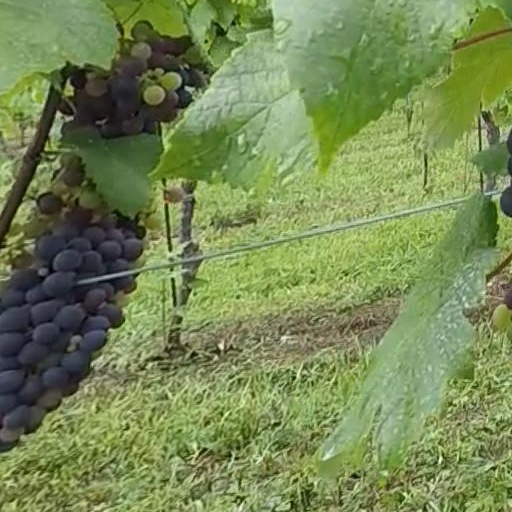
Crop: grape